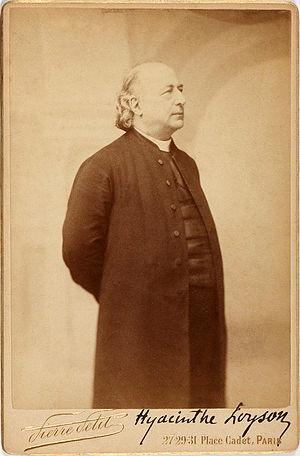
Charles Loyson, plus connu sous son nom religieux de Père Hyacinthe, né à Orléans le 10 mars 1827, mort à Paris le 9 février 1912, est un prêtre et prédicateur français, plus particulièrement connu pour ses sermons à Notre-Dame de Paris et pour avoir été excommunié en 1869.